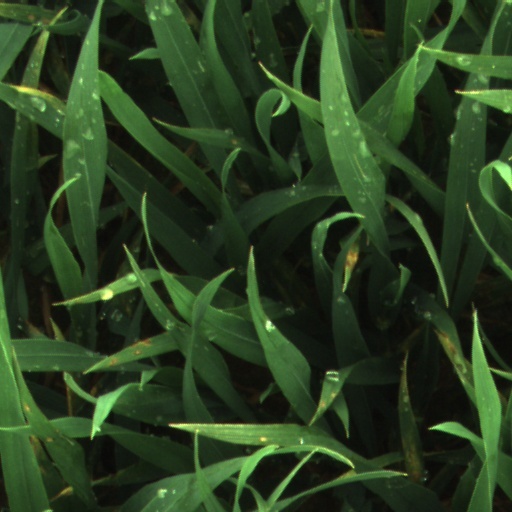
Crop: wheat